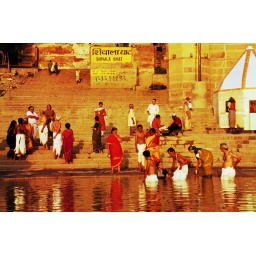
Lots of white towels in evidence here.